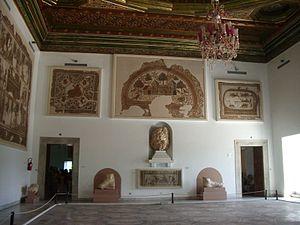
La mosaïque du triomphe de Neptune de la maison de Sorothus appelée aussi mosaïque de Neptune et des Néréides est une mosaïque romaine datée du IIᵉ siècle ou du IIIᵉ siècle et découverte sur le site de Sousse en Tunisie. Elle est conservée au musée national du Bardo dont elle constitue l'une des pièces maîtresses en raison de sa taille.